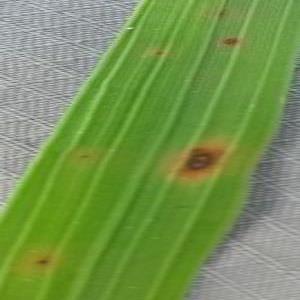
Disease: Brownspot